Mariano Montilla

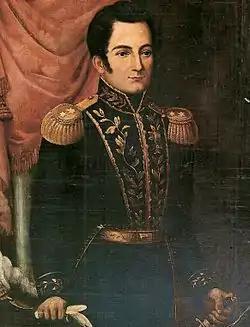
Mariano Montilla. Portrait by Martín Tovar y Tovar

Mariano Montilla (8 September 1782 in Caracas – 22 September 1851 in Caracas) was a major general of the Army of Venezuela in the Venezuelan War of Independence.